Theodo of Bavaria

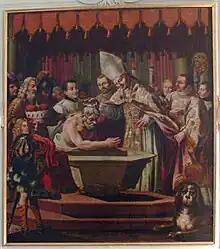
Baptism of Duke Theodo by Bishop Rupert of Salzburg, St Peter's Abbey, Salzburg

Theodo (about 625 – 11 December c. 716), also known as Theodo V and Theodo II, was the Duke of Bavaria from 670 or, more probably, 680 to his death. It is with Theodo that the well-sourced history of Bavaria begins. He strengthened his duchy internally and externally and, according to the medieval chronicler Arbeo of Freising, he was a prince of great power whose fame extended beyond his borders.